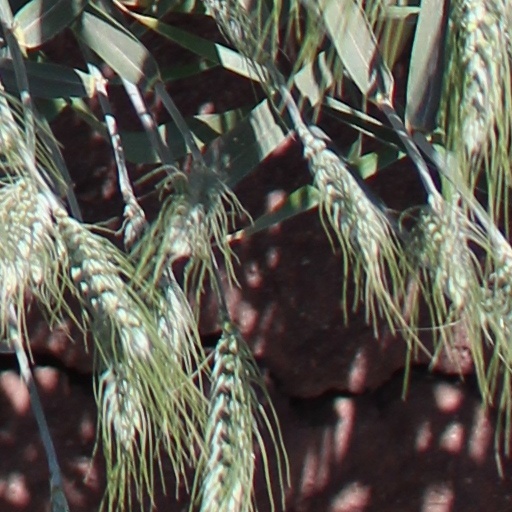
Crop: wheat